John Cobin

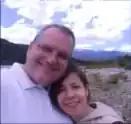
John Cobin with his third wife, Pamela Sepúlveda.

In 2012, along with three other Americans, he founded a libertarian compound in the Chilean mountainside, titled "Galt’s Gulch", named in honor of the fictional capitalist society represented in Ayn Rand’s novel, "Atlas Shrugged". The venture ultimately failed.